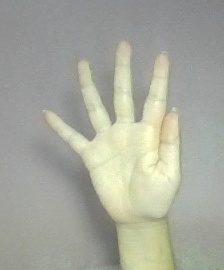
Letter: sheen